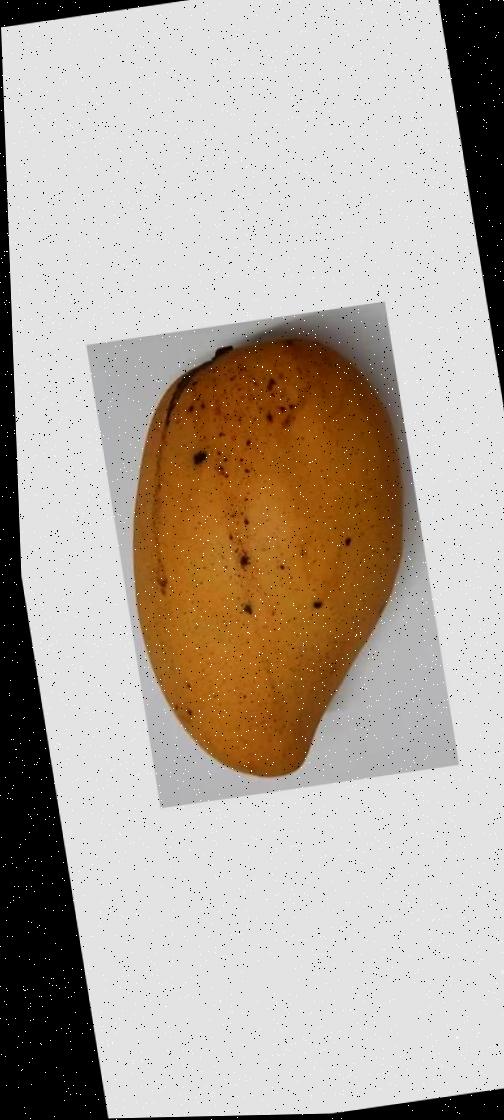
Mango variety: Katimon